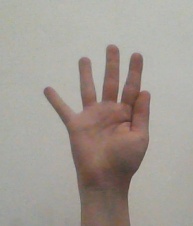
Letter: sheen